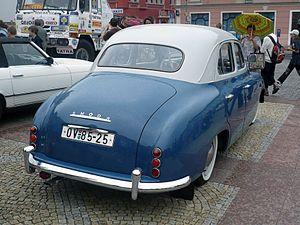
Les Škoda 1200, 1201 et 1202 sont trois automobiles produites entre 1952 et 1971 par le constructeur tchécoslovaque Škoda Auto.